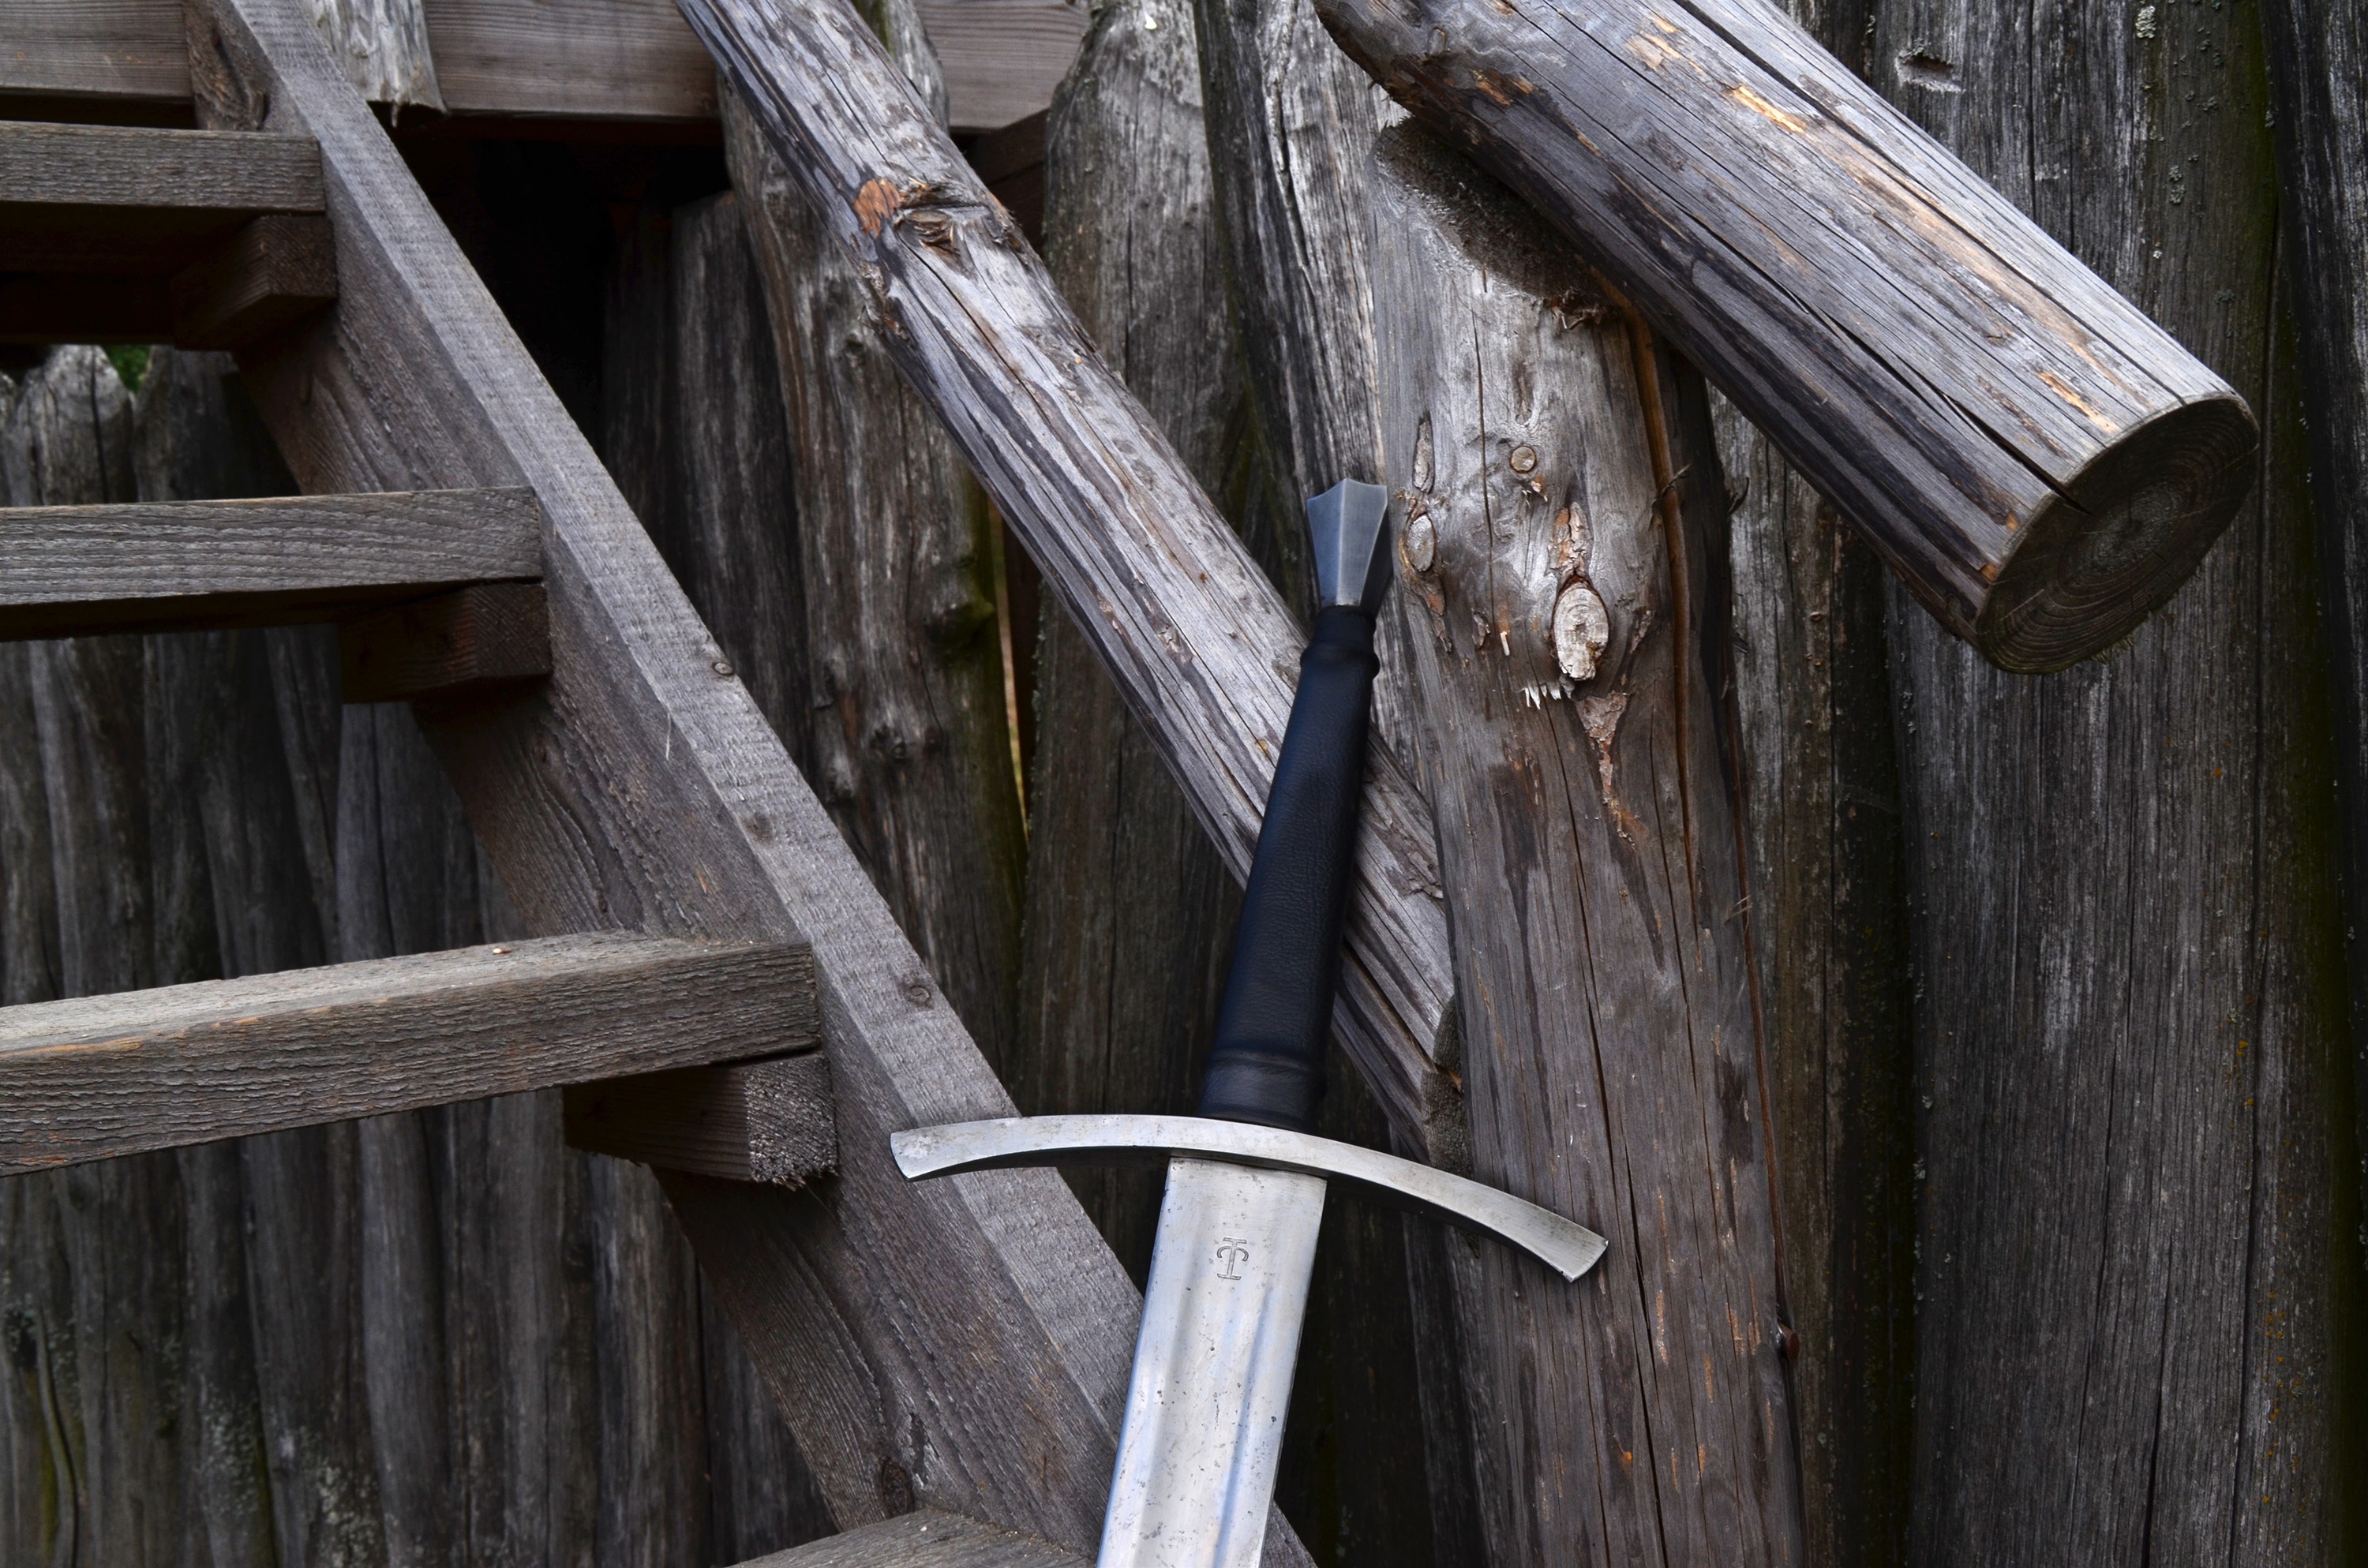
structure, wood, wall, beam, column, material, sword, iron, knights, the middle ages, historical odtw rstwo, medieval settlement, knighthood